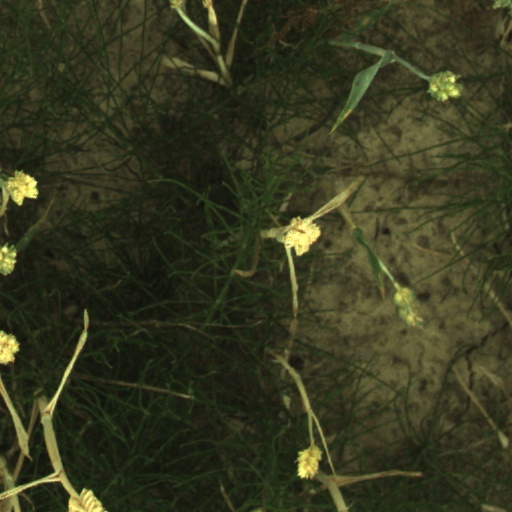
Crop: wheat